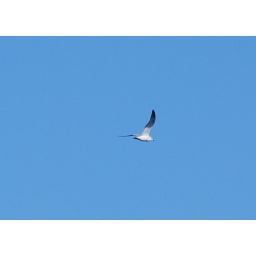
flying in the Dodecanese sky